Kim Seong-su

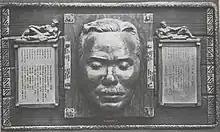
Kim's death mask

The Inchon Memorial Association and Dong-A Ilbo Foundation founded the Inchon Award in 1987 to honor the memory of "Inchon" Kim Seong-su.